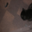
Label: cat